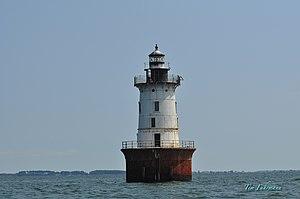
Le phare de Hooper Island est un phare offshore à caisson situé en baie de Chesapeake à l'ouest de l'île Middle Hooper de dans le Comté de Dorchester, Maryland.